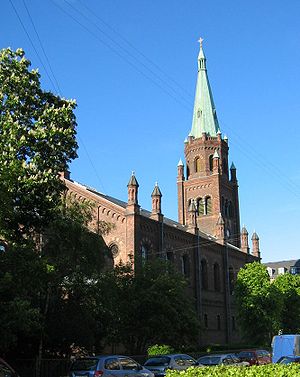
Ludvig Fenger / Værker
Sankt Matthæus Kirke (1880)
Sankt Matthæus Kirke i København i eftermiddagssol, fotograferet 31. maj 2006.
Ludvig Peter Fenger var en dansk arkitekt og stadsarkitekt i København fra 1886 til 1904.